Claude-René Pâris de Soulanges

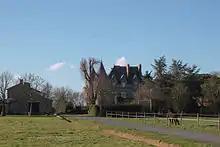
The Château de la Preuille

Claude-René Pâris de Soulanges (18 August 1736 - 31 July 1795) was a French aristocrat and naval officer. He was lord of Preuille and the last count of Soulanges.